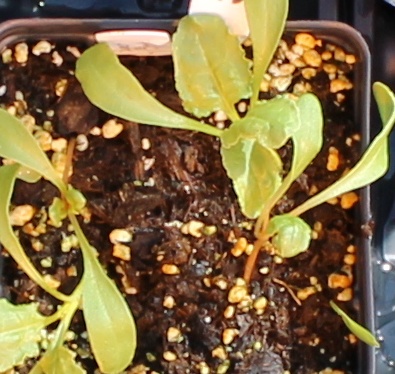
Label: Sugar beet